Sulphur Dell

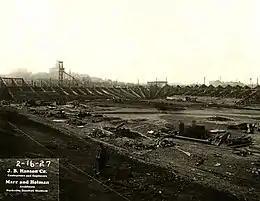
Construction of the new grandstand in 1927

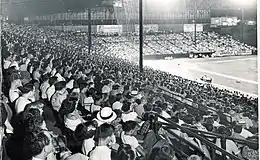
A baseball game at Sulphur Dell in the 1950s

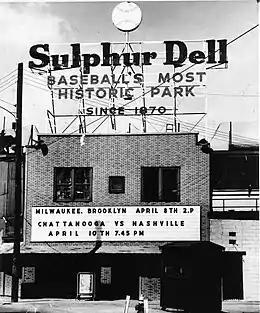
The front entrance marquee

The original grandstand at Sulphur Dell was situated with home plate facing the southwest toward the Tennessee State Capitol building. Consequently, batters would often have to compete with the afternoon sunlight shining in their eyes. After the 1926 season, the entire ballpark was demolished and rebuilt as a concrete-and-steel structure with home plate facing northeast along Fourth Avenue North.